Frankie Muniz

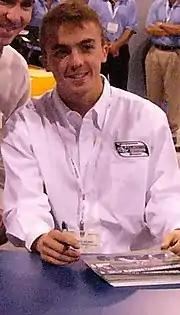
Muniz in 2007

Muniz appeared in commercials and made his film debut in the made-for-television movie "To Dance with Olivia" (1997), starring Lou Gossett Jr. In that same year, he appeared in the CBS Hallmark Hall of Fame presentation of "What the Deaf Man Heard". A small role in the film "Lost & Found" (1999) led to his breakout role as the title character on Linwood Boomer's sitcom "Malcolm in the Middle", which premiered on Fox on January 9, 2000. The show was successful and it was quickly met with accolades. The pilot episode was watched by 23 million people and the second episode, "Red Dress" (premiered on January 16, 2000), by 26 million. He was nominated for an Emmy Award in 2001, and received "The Hollywood Reporter" "Young Star Award" for his work in the series.